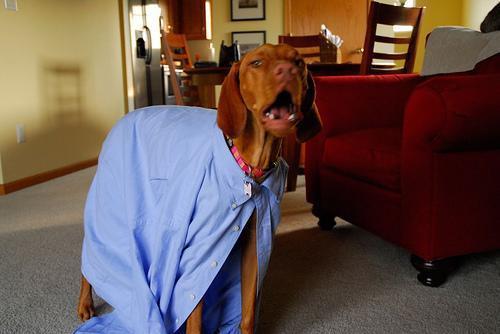
vizsla